Arthur Putnam

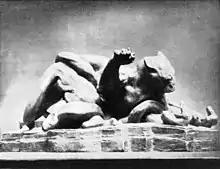
The Puma and the Snake

Putnam's contribution to the Panama–Pacific International Exposition, held February 4 to December 15, 1915, was a mermaid situated in a fountain designed by architect Arthur Brown, Jr. The mermaid was not representative of the sculptor’s earlier work; Putnam had been significantly hampered by a stroke caused by the 1911 surgery. Included in the fair's exhibition galleries was a case containing a selection of Putnam’s bronze sculptures, whilst his bronze group, "The Puma and the Snake", was on exhibit in another gallery. These were cast in Rodin’s foundry outside of Paris. The bronze group, which was in the fair's competition for honors, generated positive reviews, with Neuhaus writing that "Arthur Putnam, whose case of animal sculpture is attracting most keen attention, a man for whom the word genius hardly seems too weighty, was awarded a gold medal."